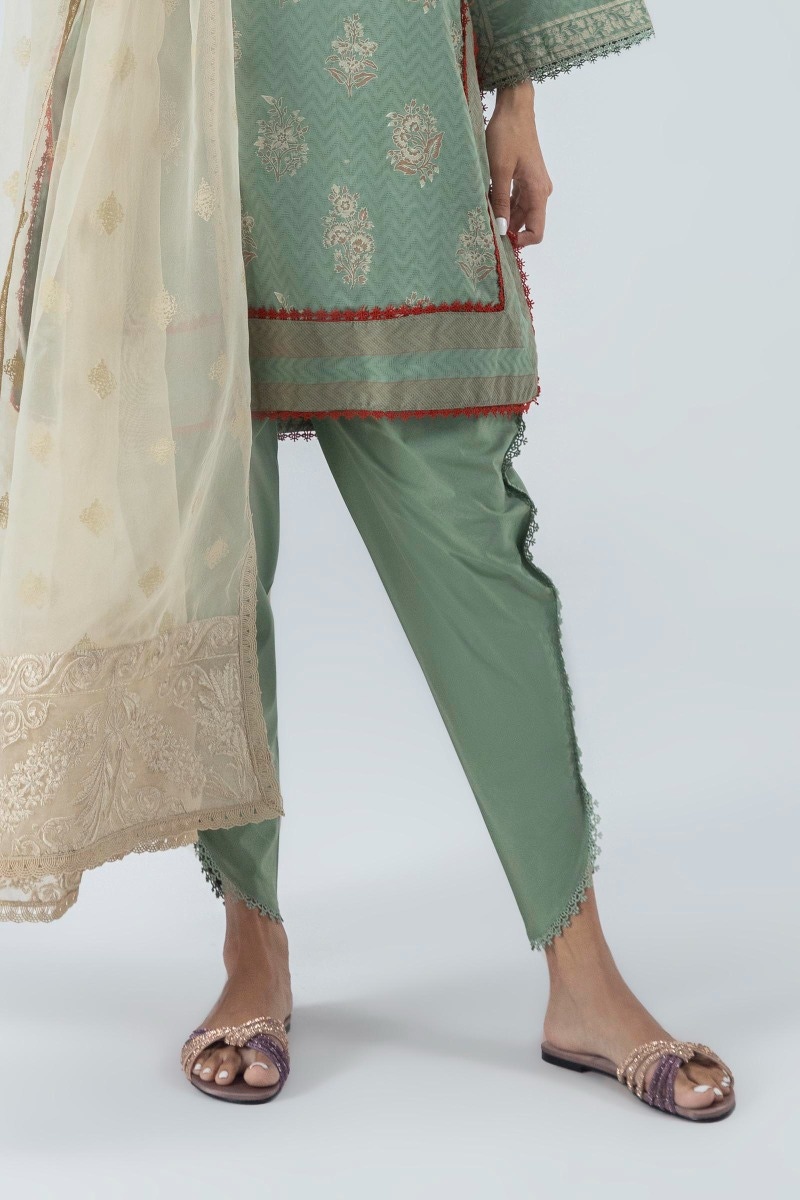
green multi embroidered salwar suit